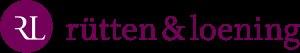
Rütten & Loening est une maison d'édition allemande fondée en 1844 par Joseph Rütten et Karl Friedrich Loening.